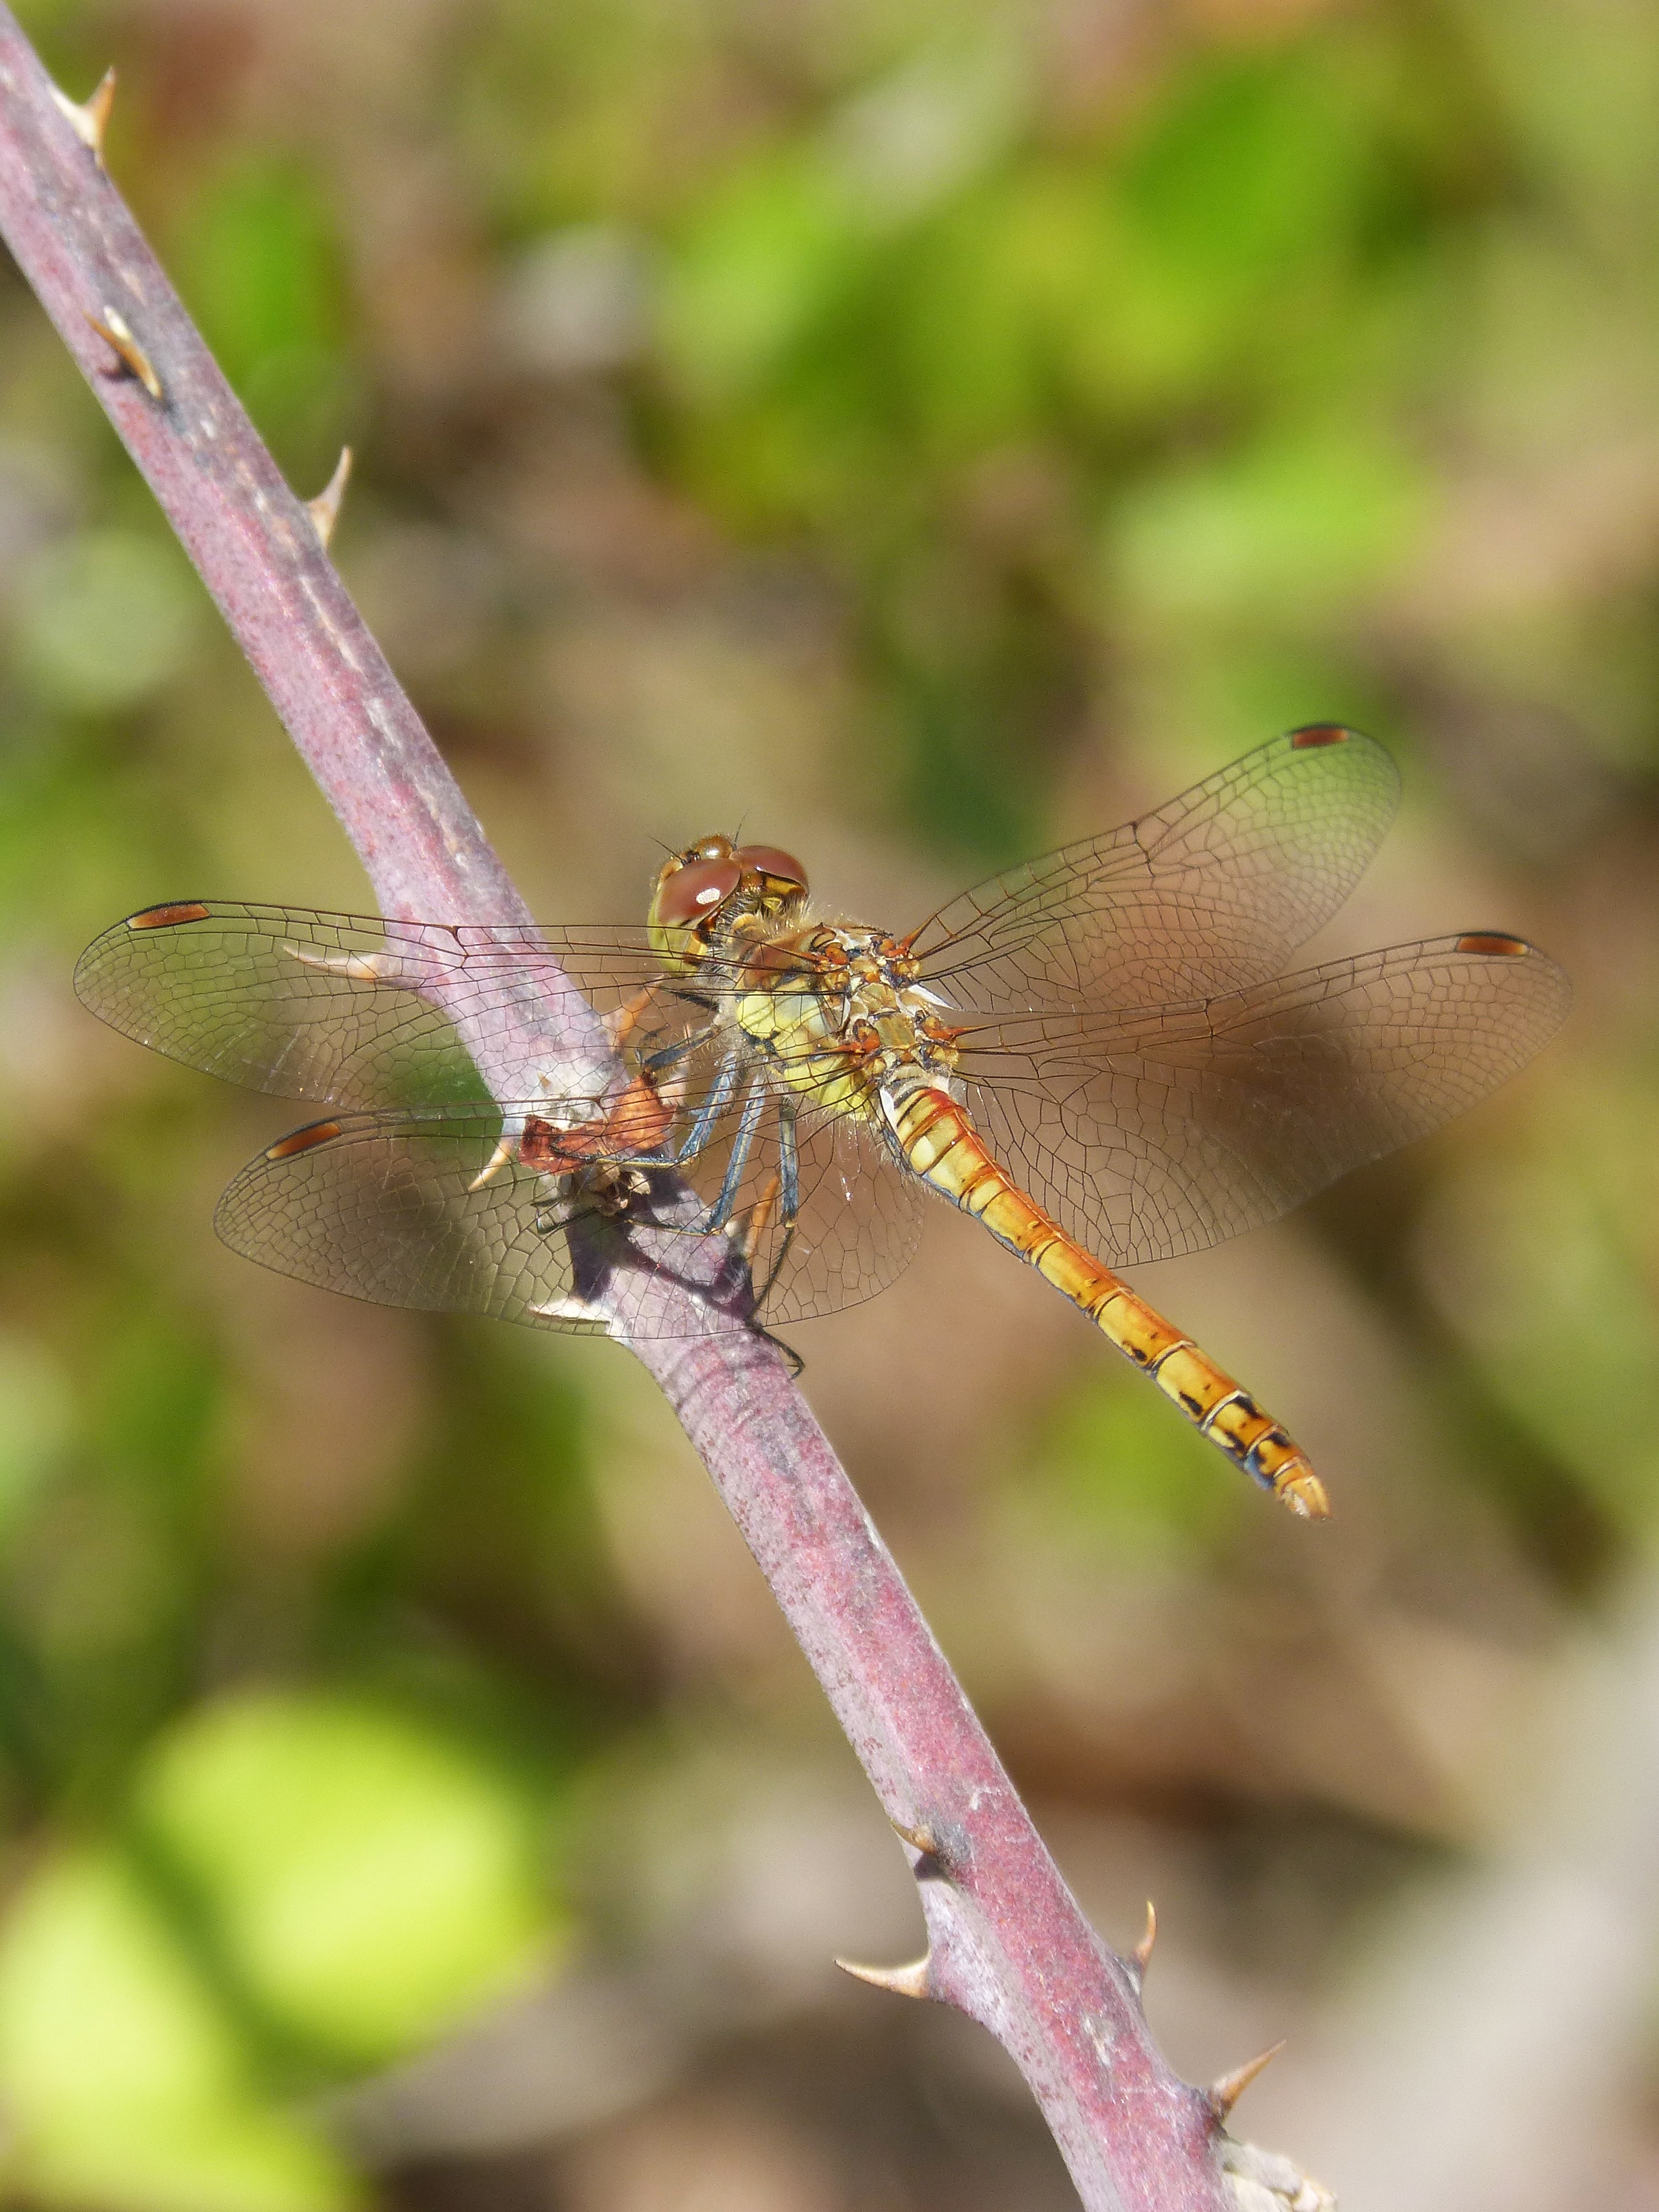
photography, insect, fauna, blackberry, invertebrate, close up, dragonfly, detail, damselfly, macro photography, sympetrum striolatum, winged insect, odonato, plant stem, dragonflies and damseflies